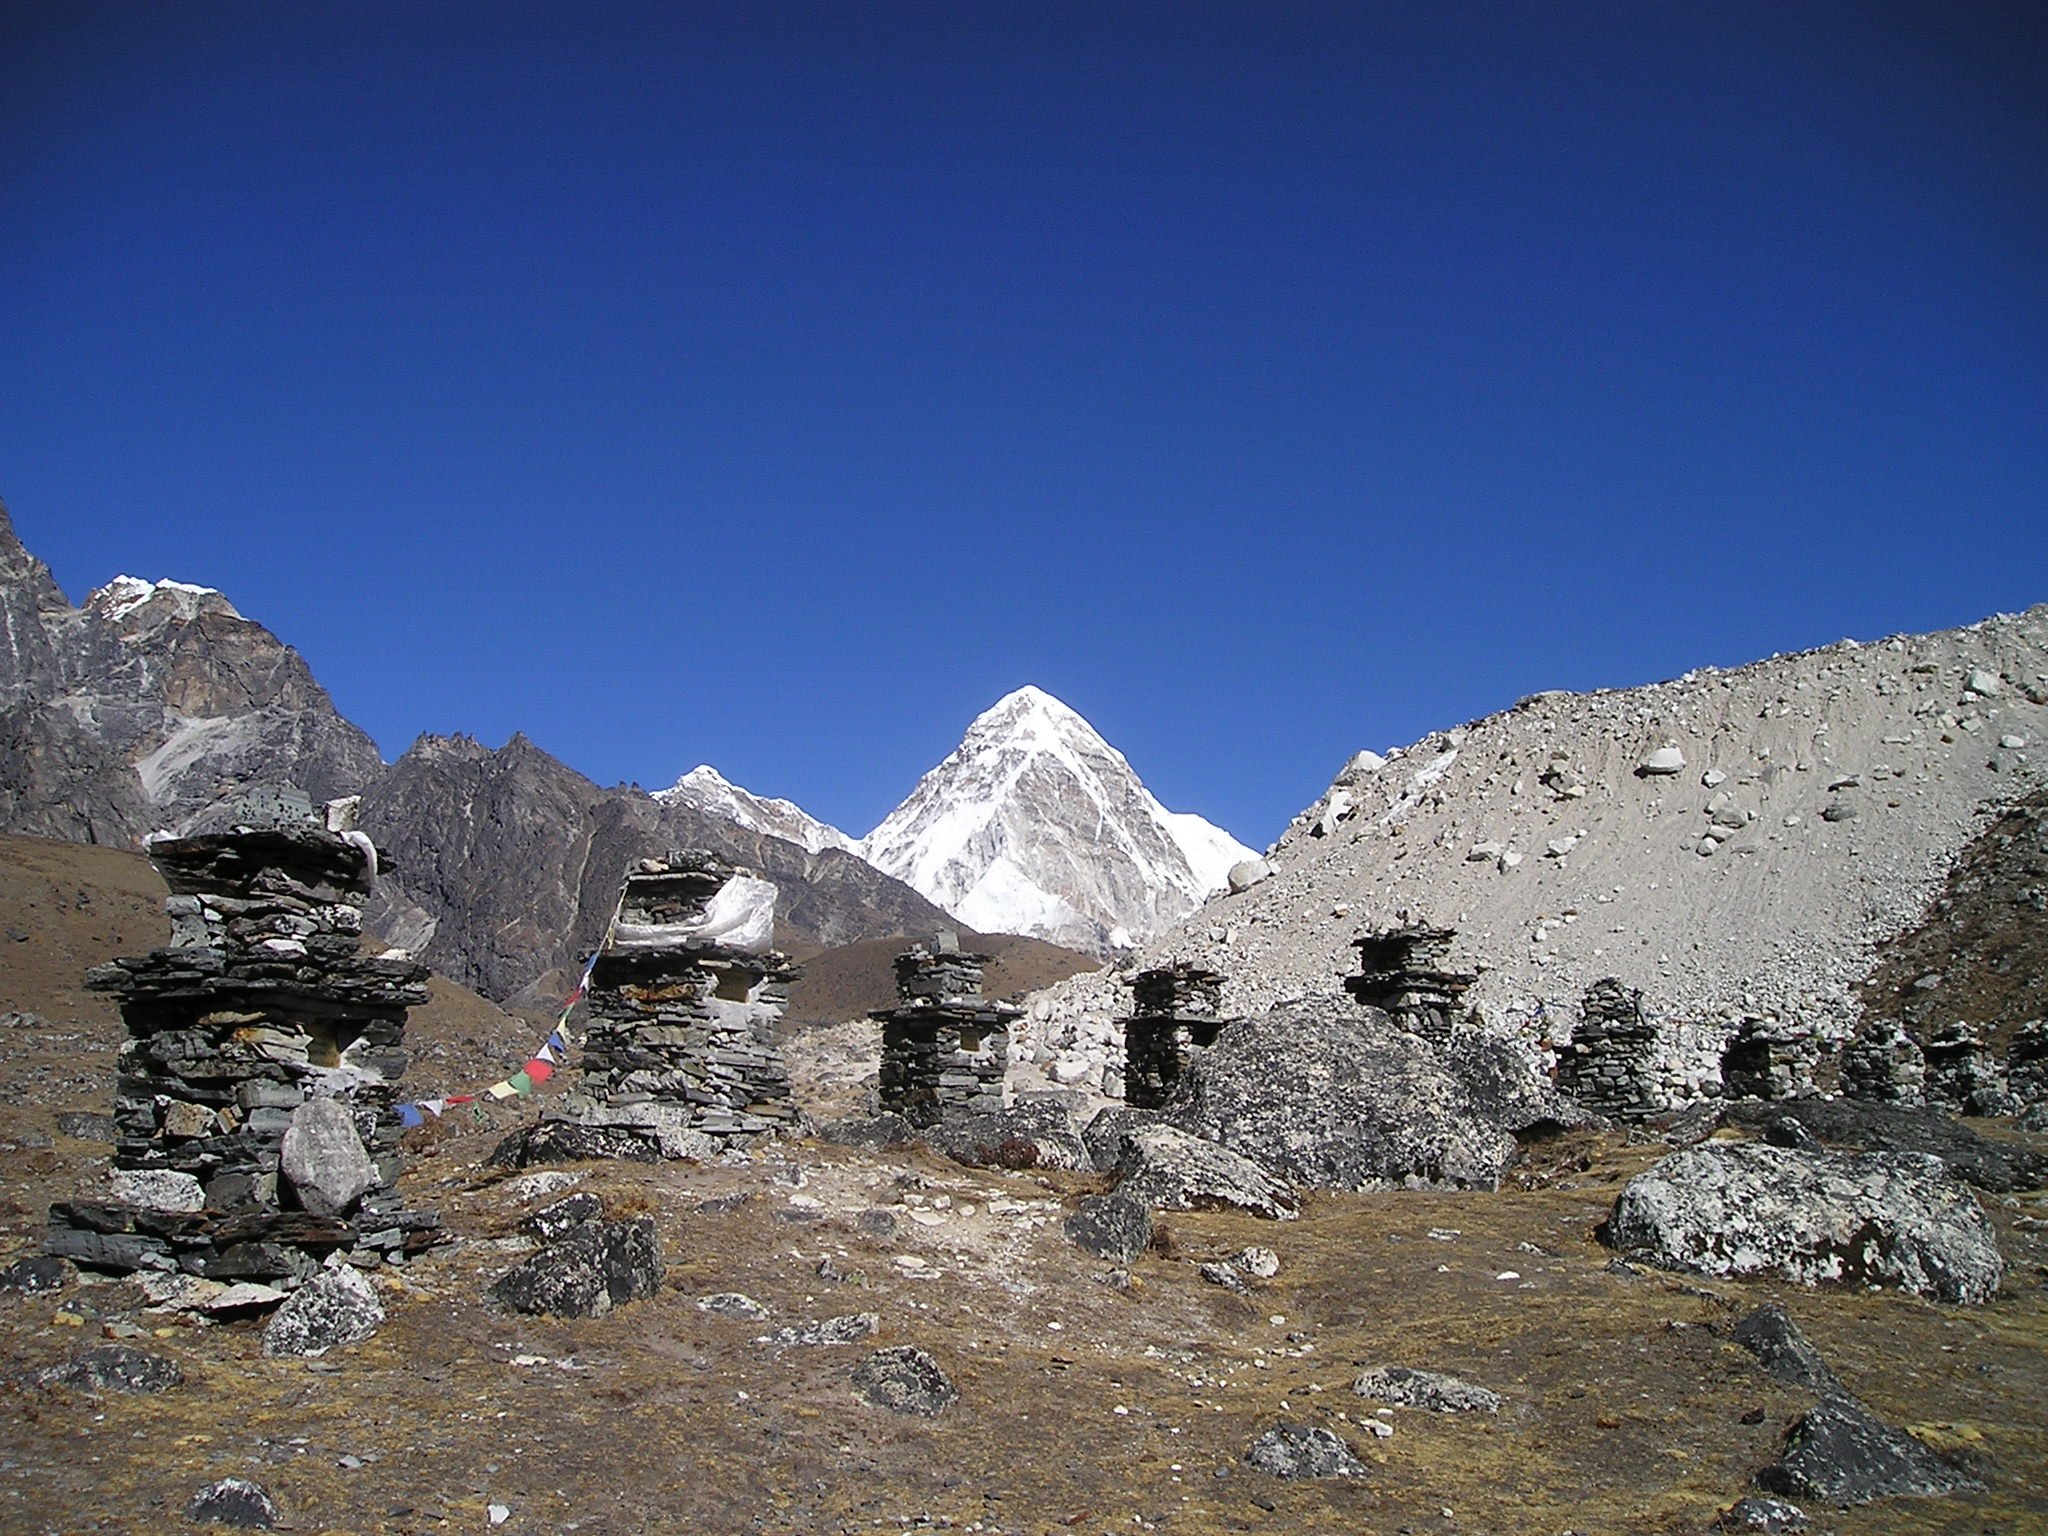
landscape, nature, wilderness, walking, mountain, snow, winter, adventure, mountain range, ridge, summit, nepal, geology, alps, backpacking, plateau, fell, cirque, monuments, himalayas, landform, mountain pass, everest, geographical feature, mountainous landforms, pumori, dankmal